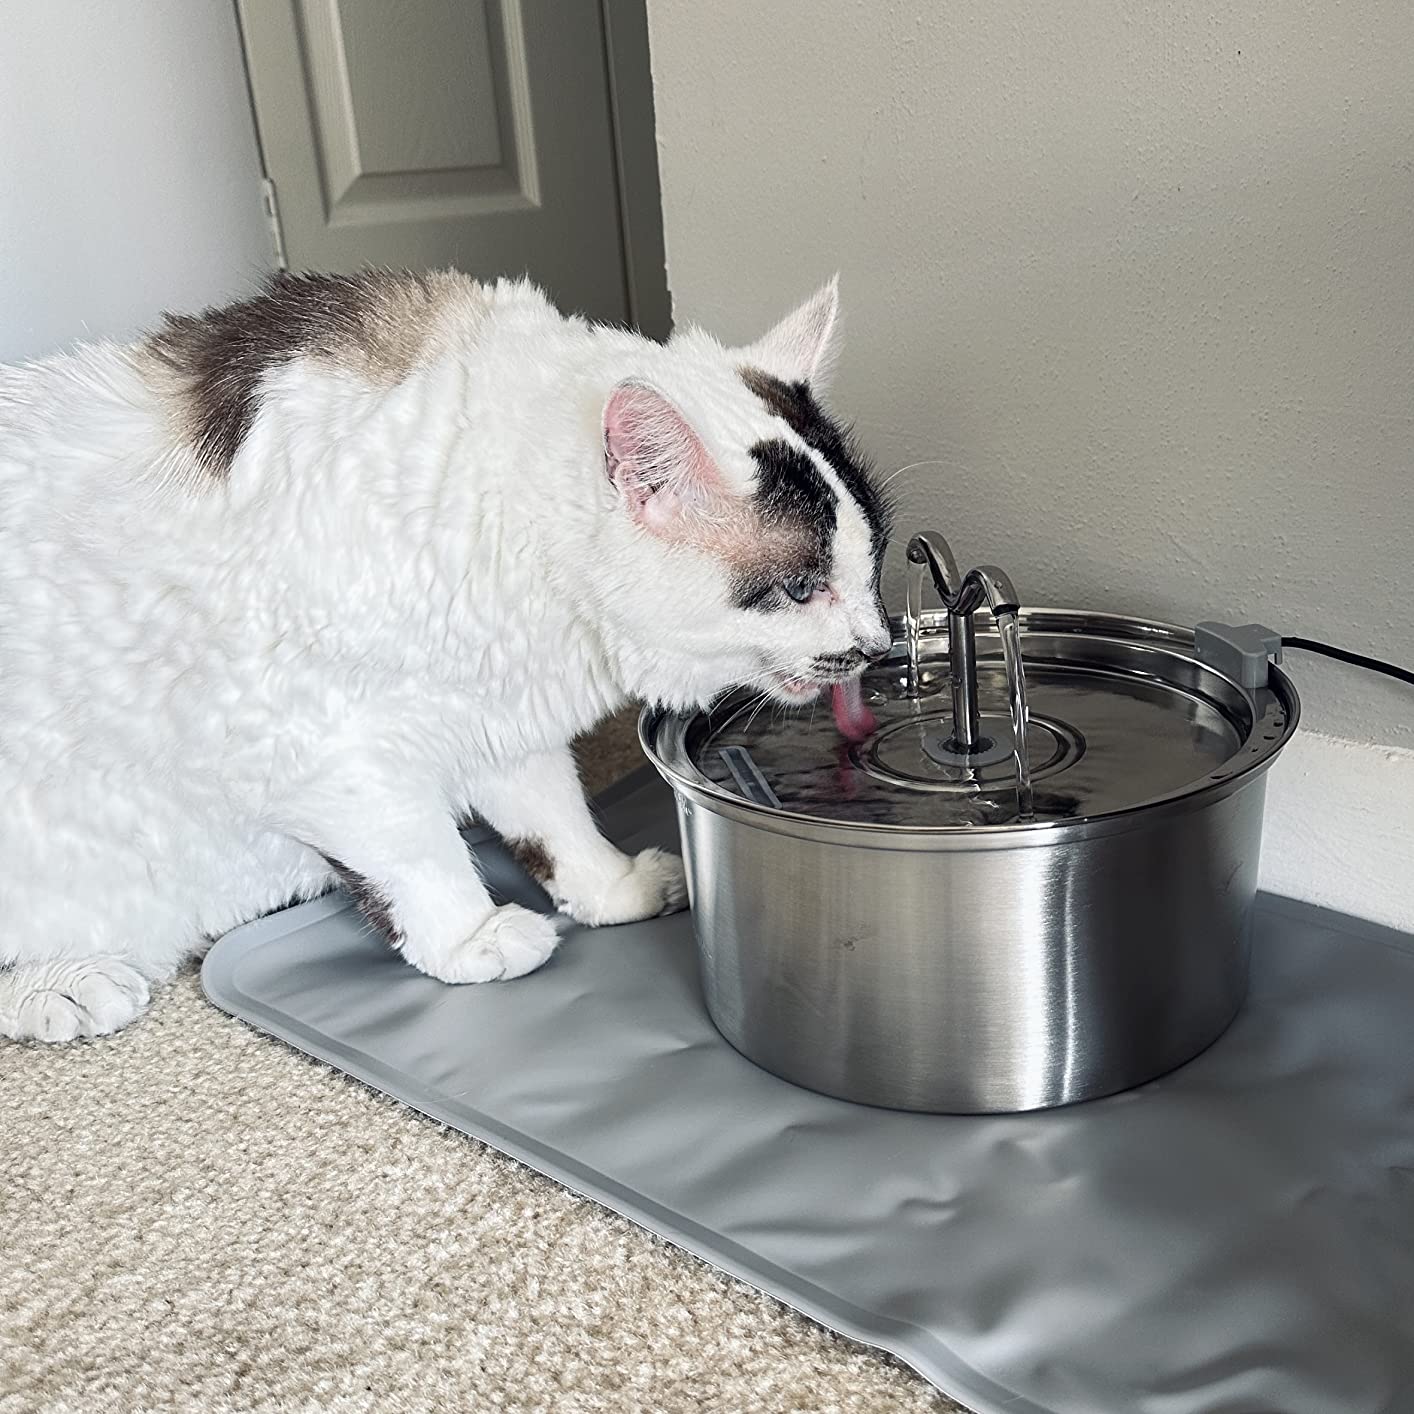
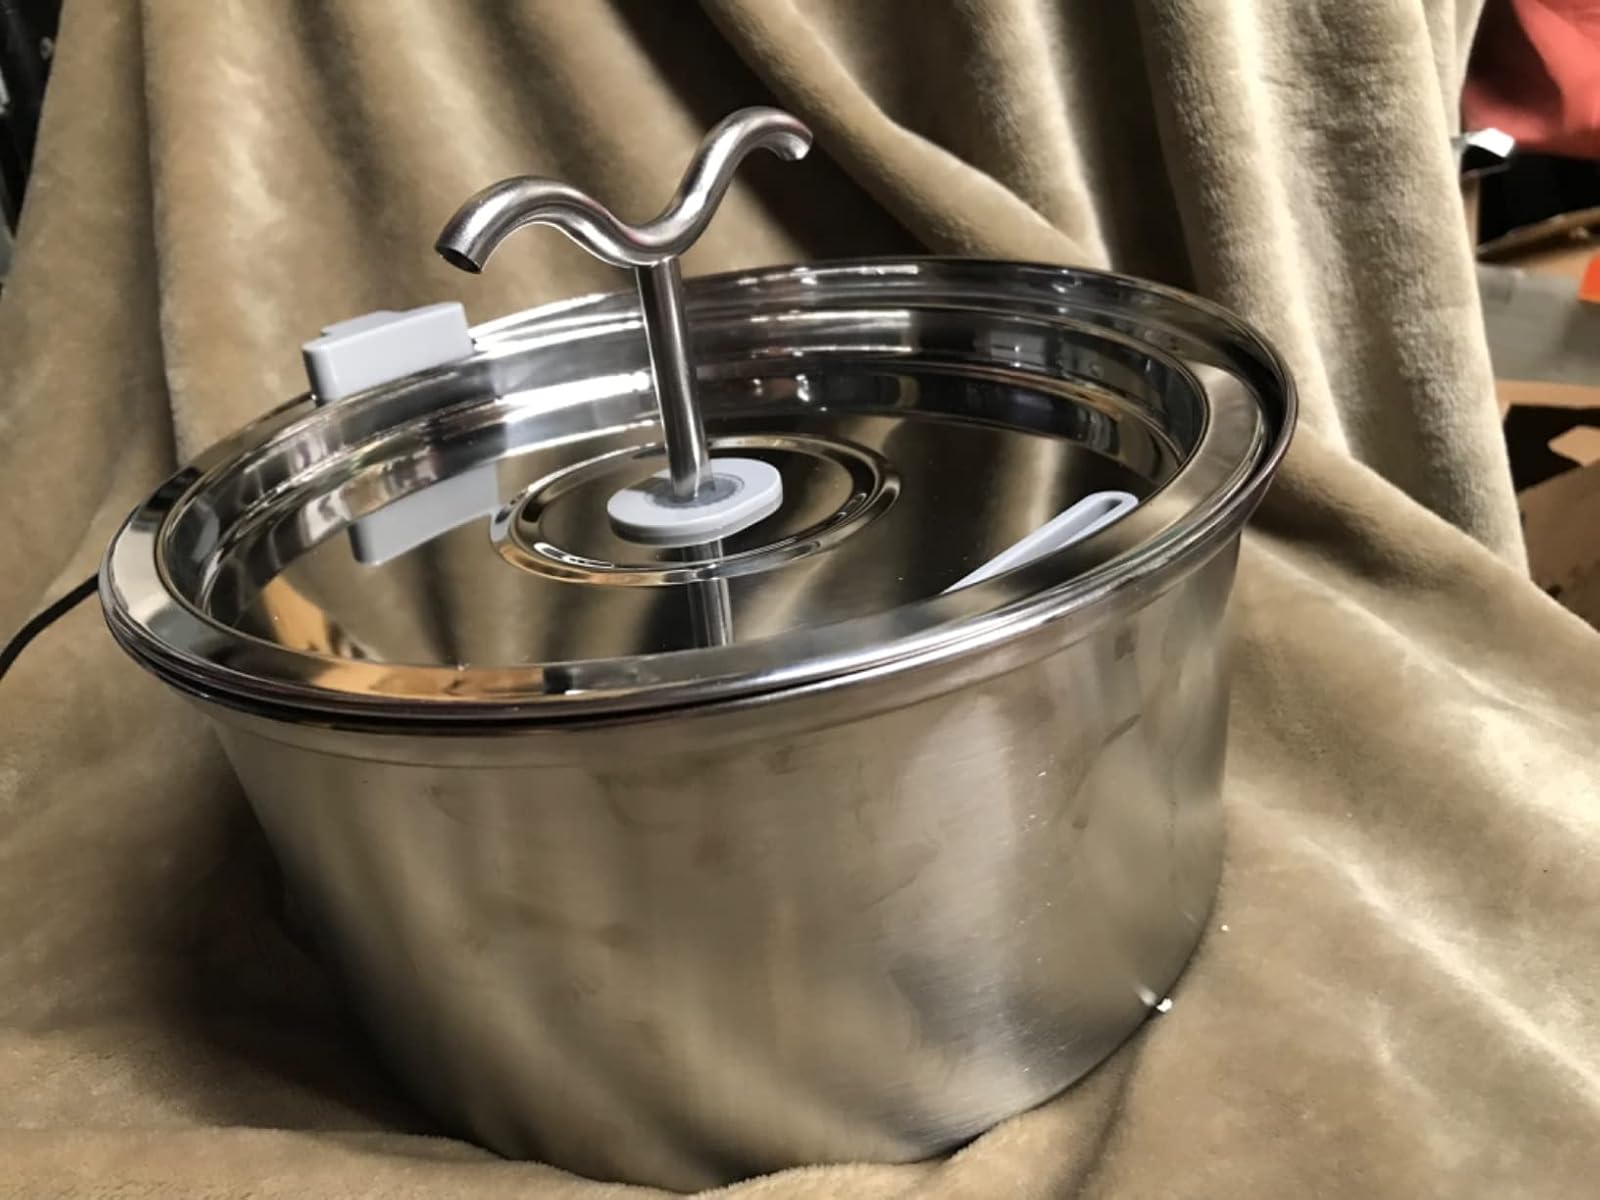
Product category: items_bowl
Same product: yes